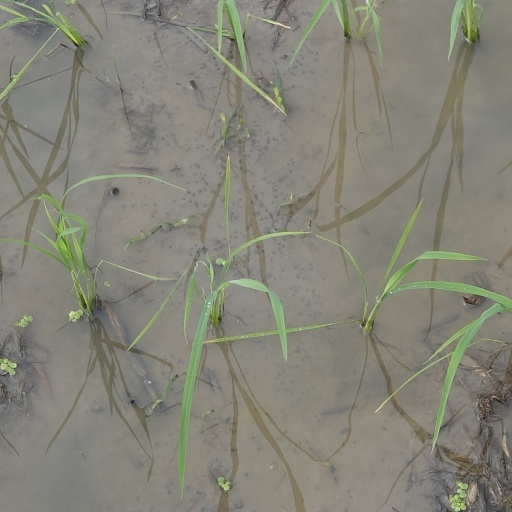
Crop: rice